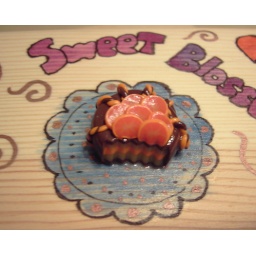
wooden box with decorations in polymer clay (detail)